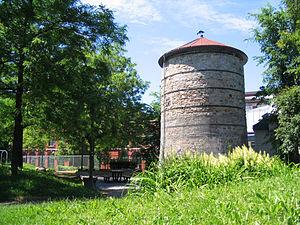
Le moulin à vent de l'Hôpital-Général-de-Québec dans la basse-ville.
Saint-Sauveur est un des 35 quartiers de la ville de Québec, et un des six qui sont situés dans l'arrondissement La Cité–Limoilou. Il est l'un des quartiers formant la basse-ville de Québec. Le quartier est nommé en l'honneur de Jean Le Sueur, abbé de Saint-Sauveur, premier prêtre séculier à venir s'établir sur les bords du fleuve Saint-Laurent.